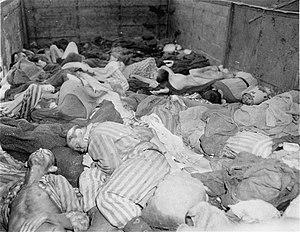
Le procès de Dachau est le premier procès de criminels de guerre conduit par l'armée des États-Unis dans la zone d'occupation américaine au tribunal militaire de Dachau. Le procès se déroula du 15 novembre au 13 décembre 1945 dans l'ancien camp de concentration de Dachau, transformé fin avril 1945 en camp d'internement.
Éric Schwab, né le 5 septembre 1910 à Hambourg et mort en 1977, est un photographe, photojournaliste et correspondant de guerre français. Il a notamment travaillé pour l'Agence France-Presse et pour plusieurs organismes des Nations unies tels l'Organisation mondiale de la santé et l'Unesco.